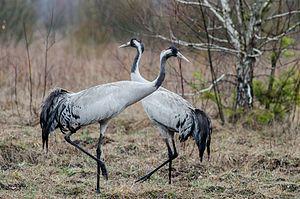
Cette liste des oiseaux au Canada provient de Bird Checklists of the World en date du mois de juillet 2018.
Cette liste des espèces d'oiseaux au Québec recense les taxons de ce groupe observés dans cette province du Canada. Elle provient de l'American Ornithologist Union en date du mois de janvier 2019. Elle comprend 470 espèces dont :